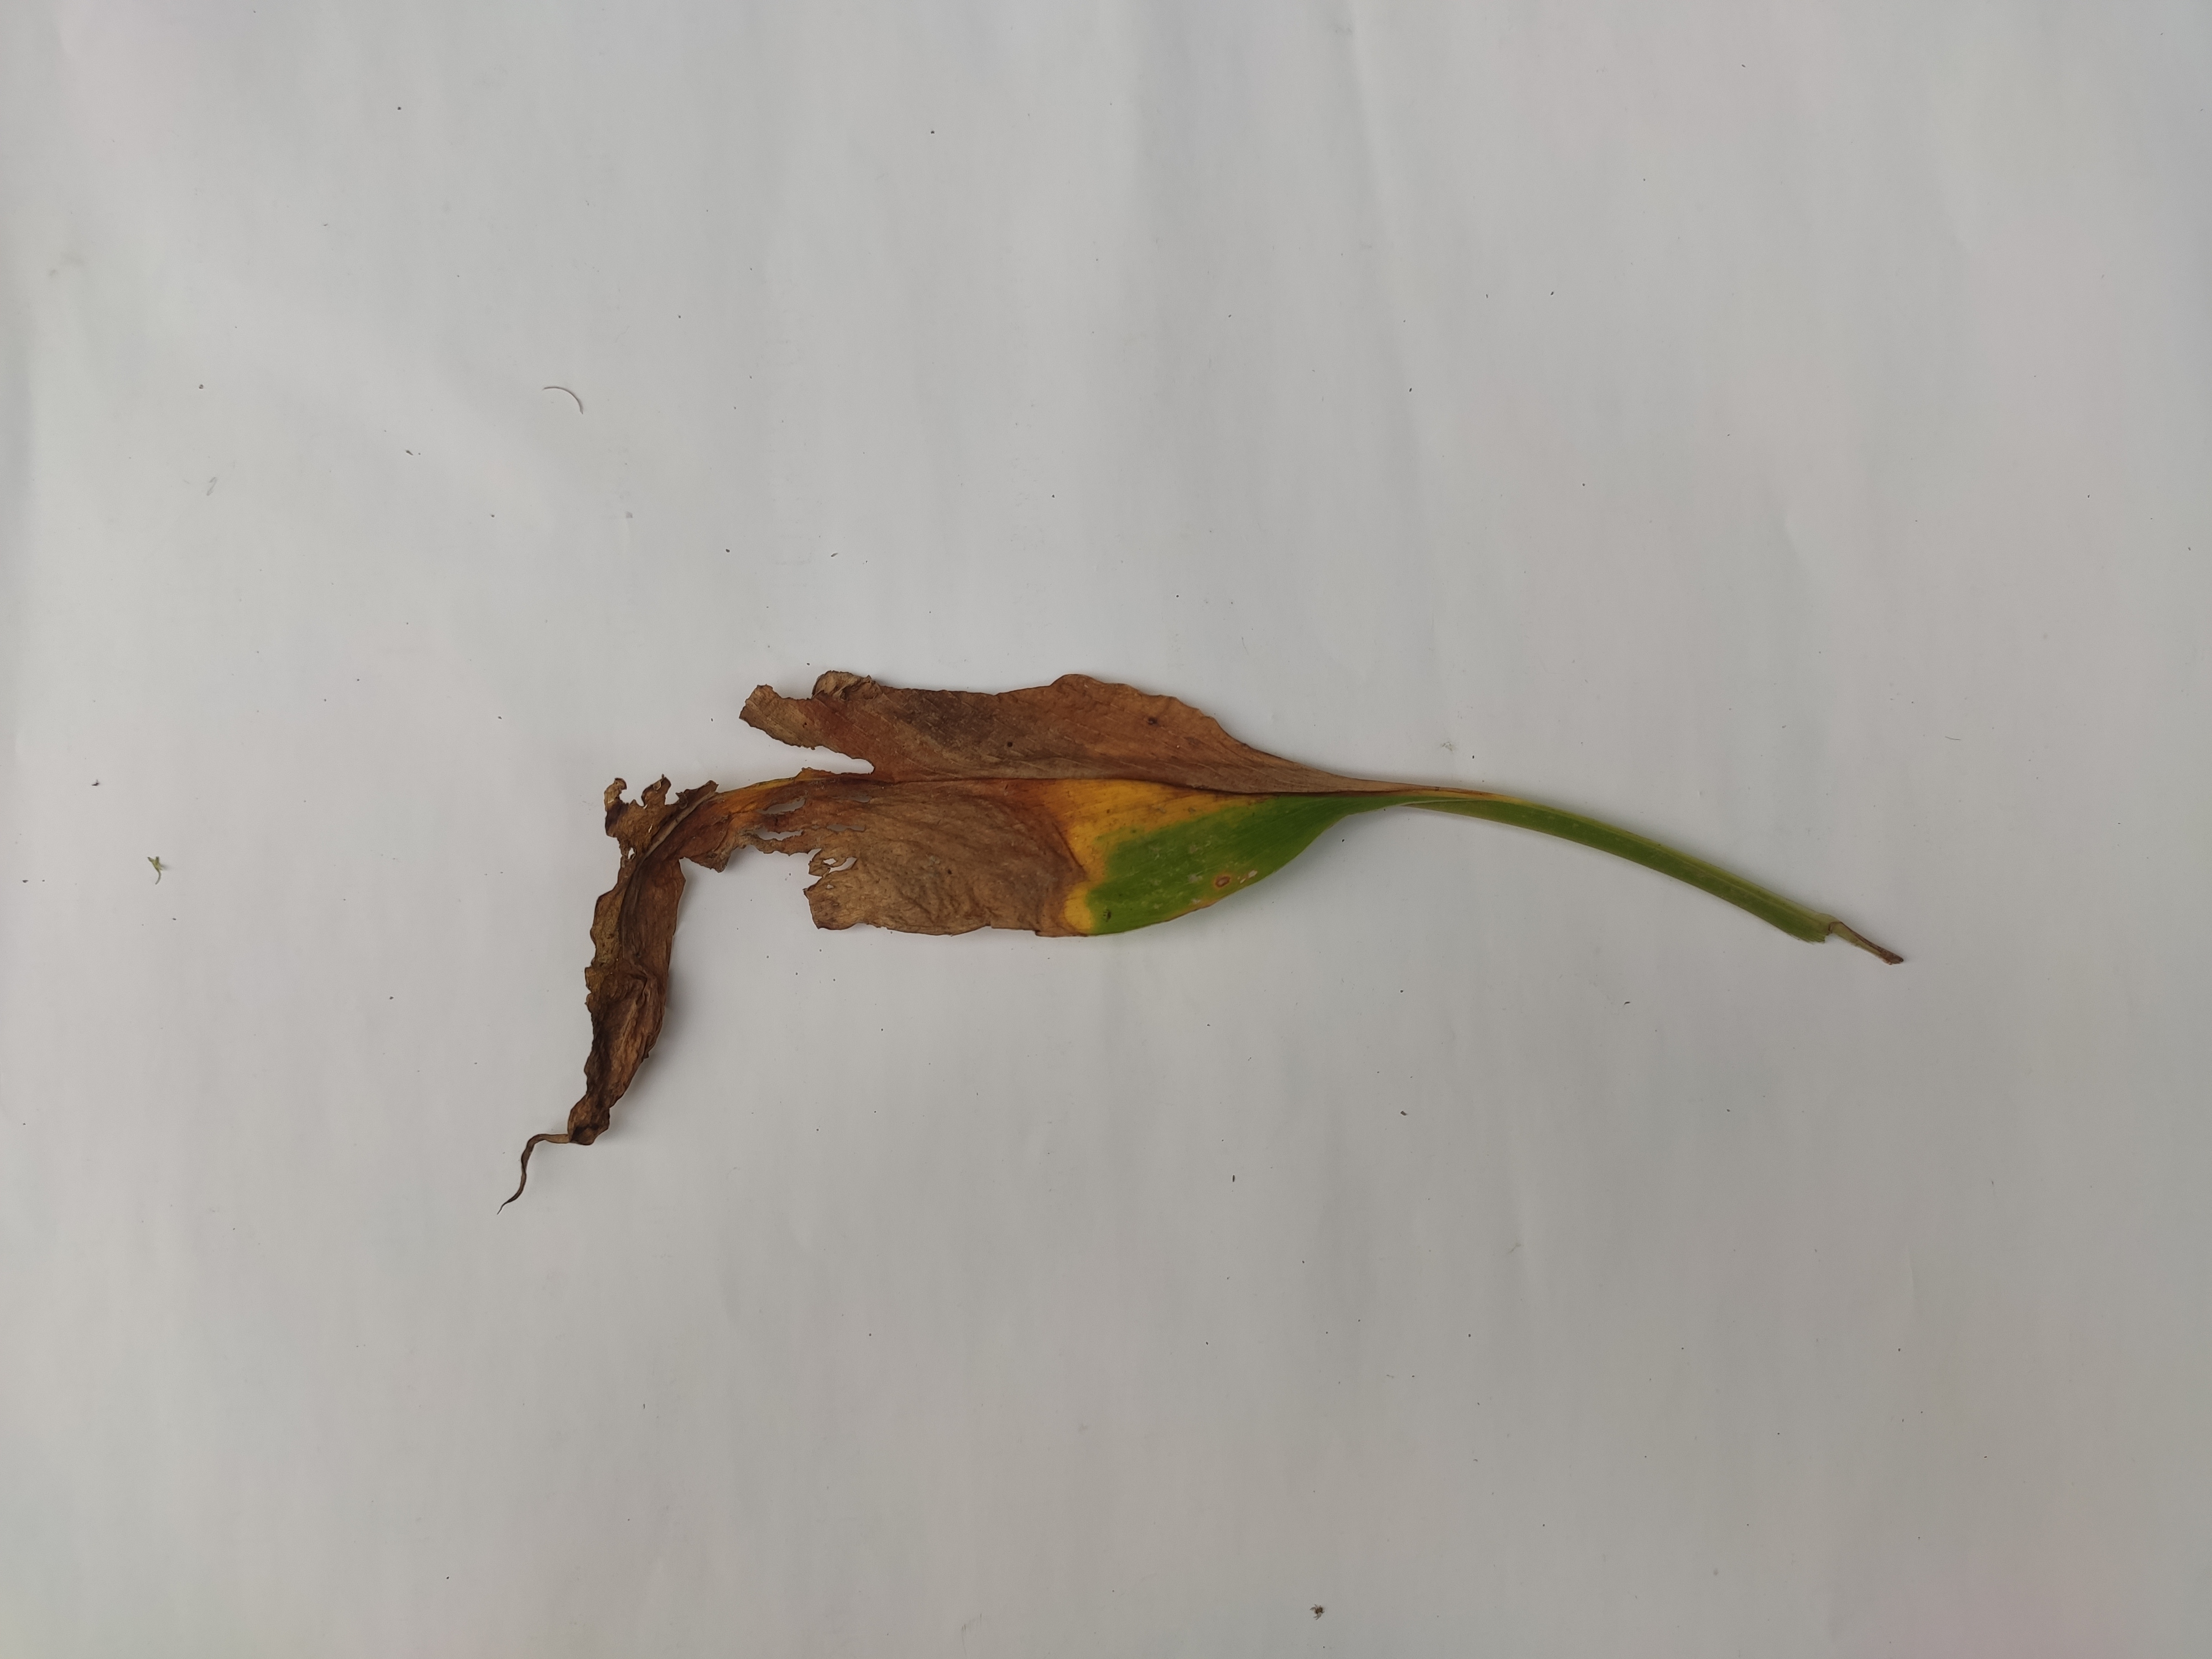
Label: Blotch